Lili Bosse

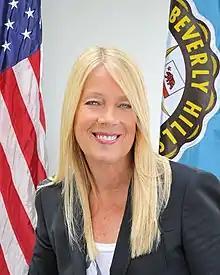
Official portrait, 2013

Lili Bosse ( Toren; born October 6, 1961) is an American politician who served as mayor of Beverly Hills, California. She held three non-consecutive mayoral terms between 2014 and 2023.